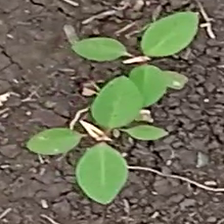
Weed species: Moti_dudhi(Euphorbia_geneculata_L)